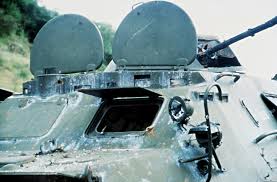
Label: BTR